Lake Catherine State Park Prisoner of War Structures

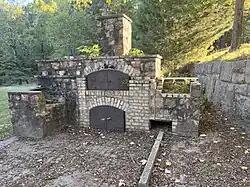

The Lake Catherine State Park Prisoner of War Structures are two structures in the campground area of Lake Catherine State Park in Hot Spring County, Arkansas. One is a stone retaining wall, about long and tall, built out of native stone on a concrete foundation. It is laid out in a zig-zag pattern just south of the campground's main waterfront building, and is oriented with its faces generally directed eastward to the water. The other is an outdoor cooking area (barbecue pit), also built of stone, located a short way west of the wall. Construction of both of these structures was begun in 1942 by crews of the Civilian Conservation Corps, but was interrupted when work ceased due to World War II. Both were then later completed by German prisoners of war who were housed nearby. They are believed to be unique in the state for this construction history.